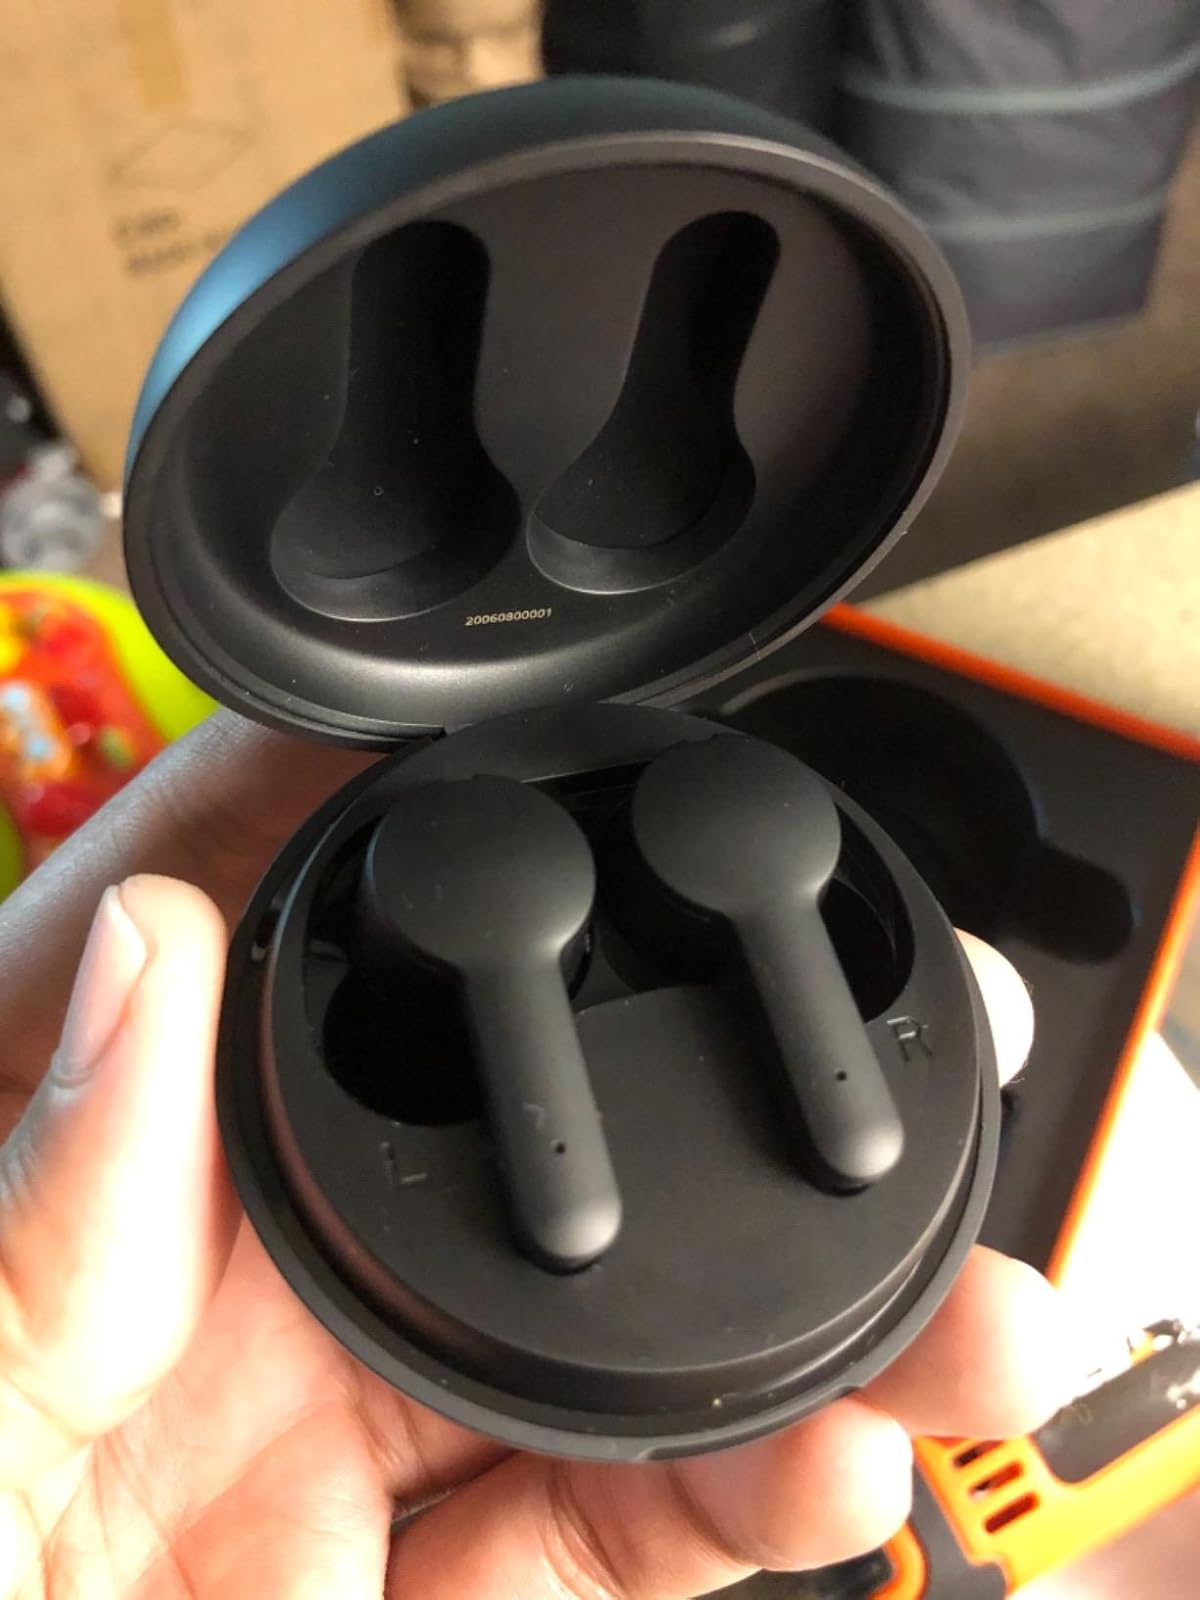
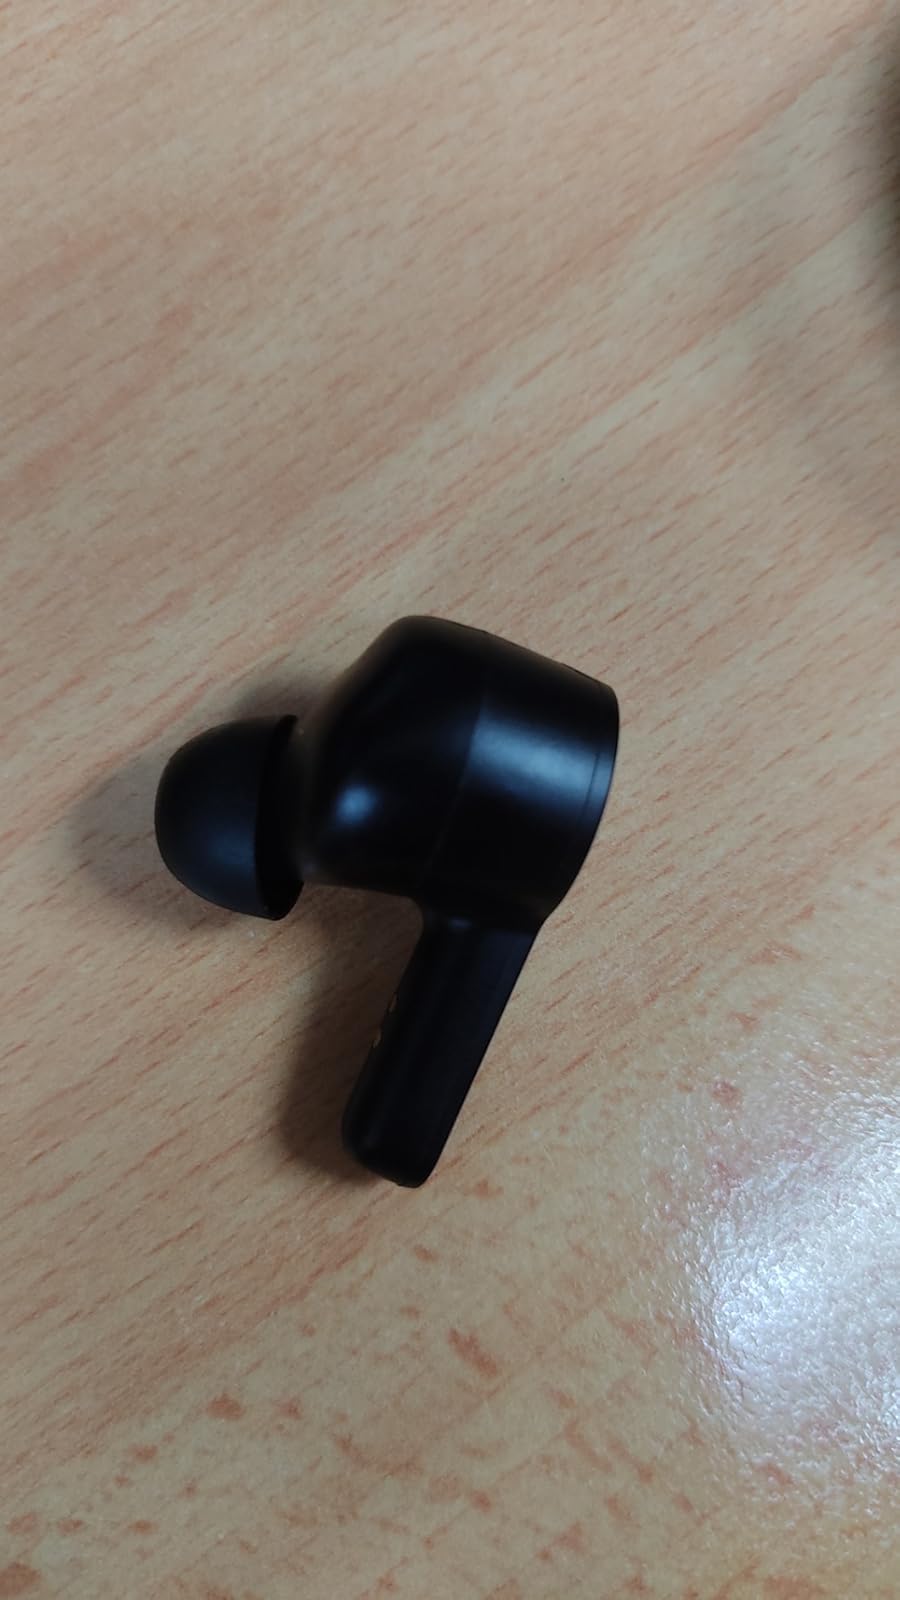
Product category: earbuds
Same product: yes